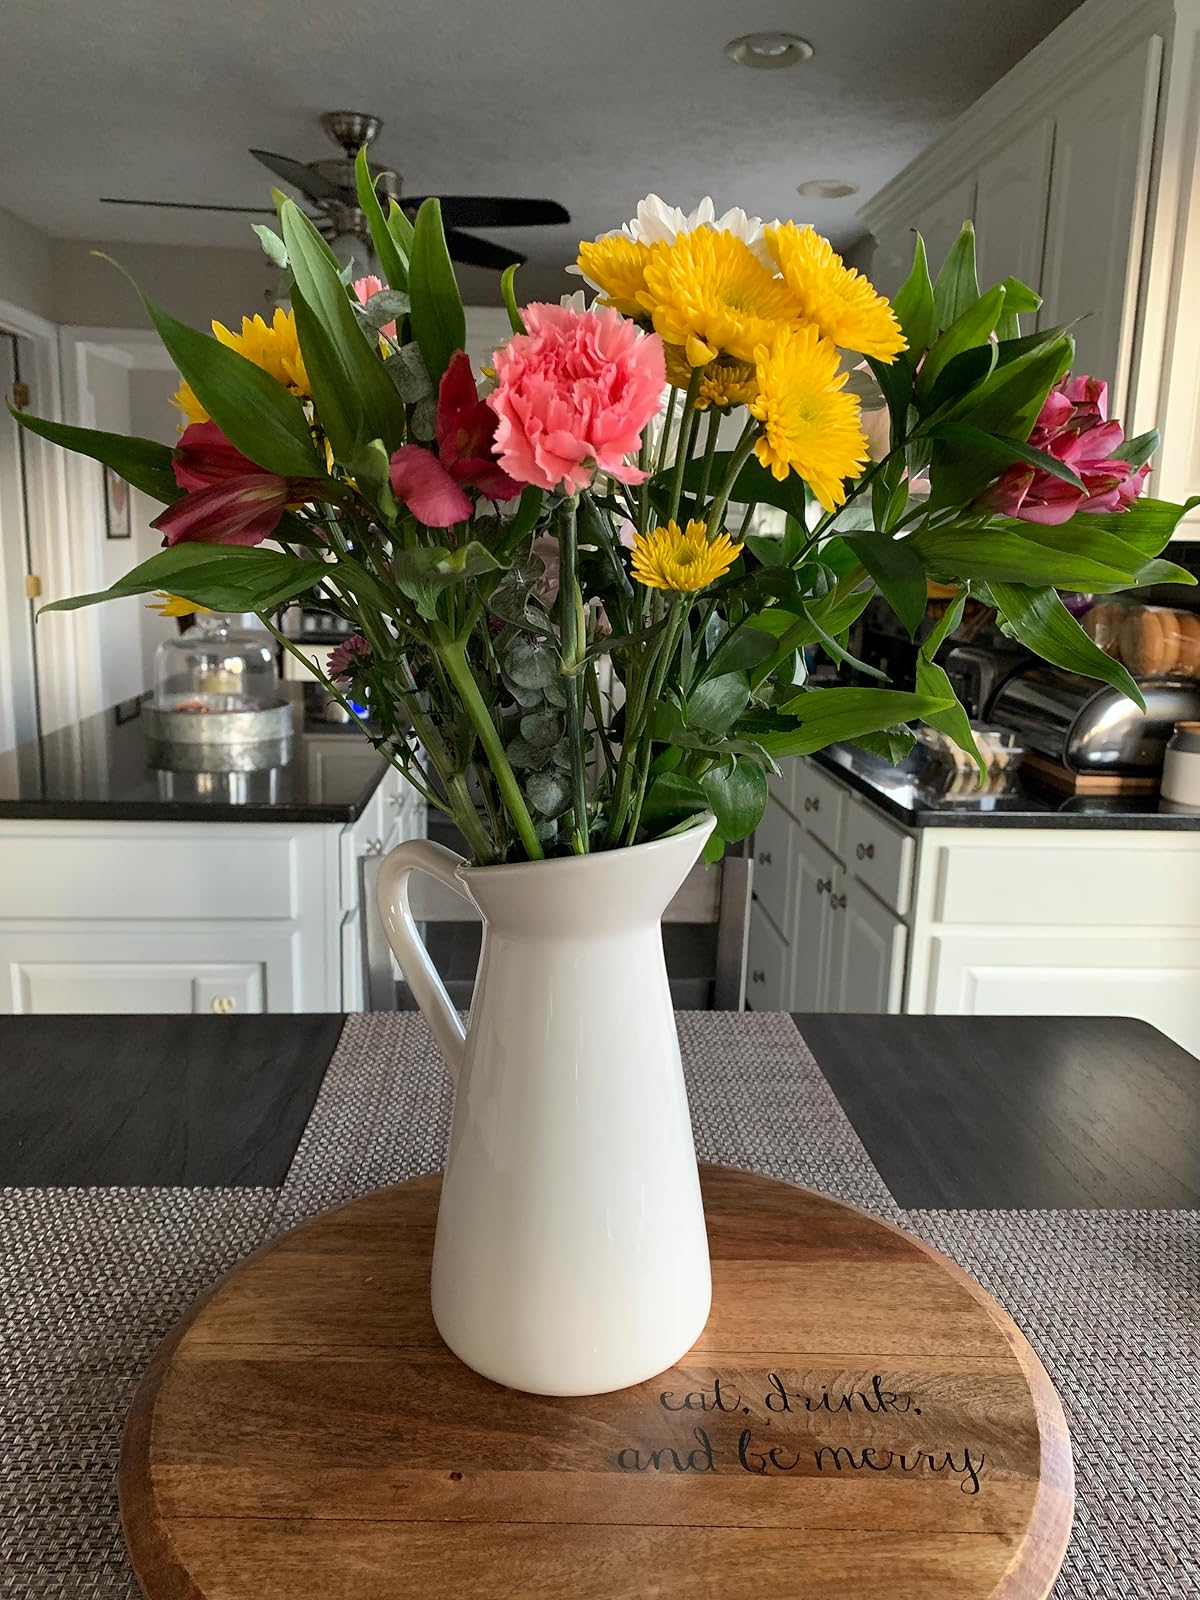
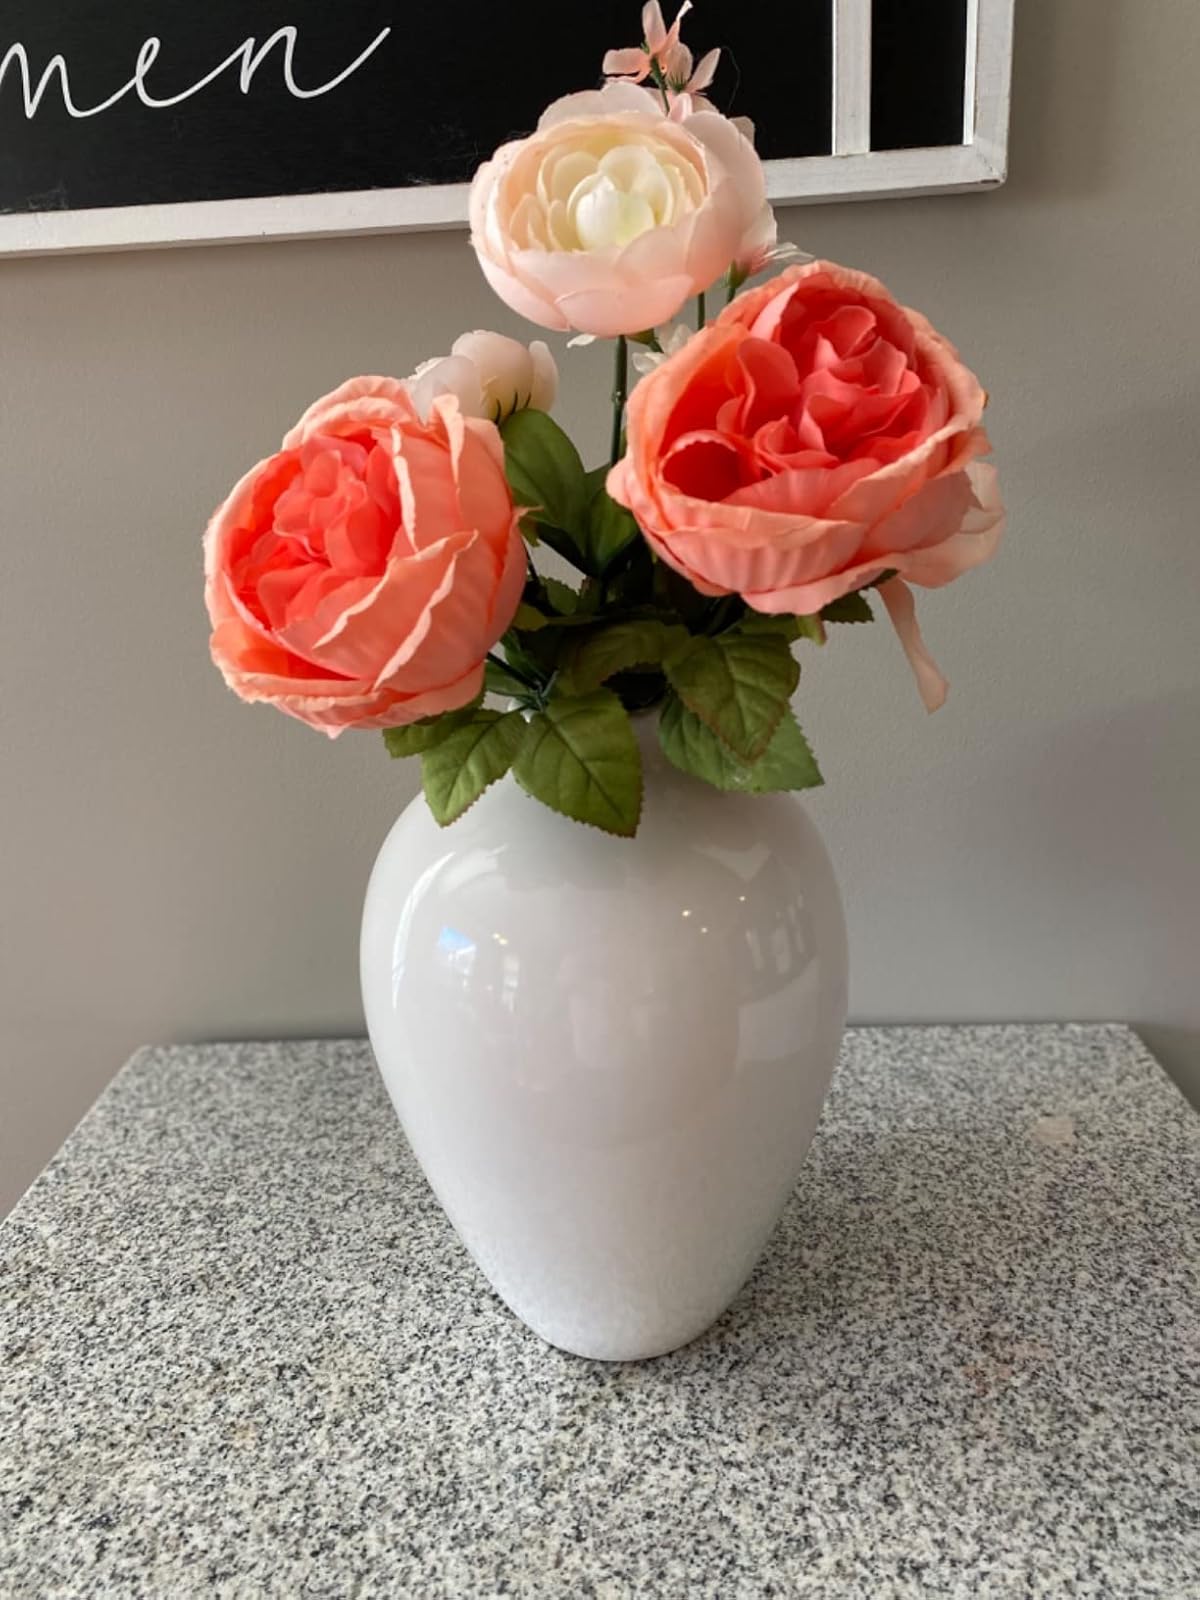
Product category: vase
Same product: no